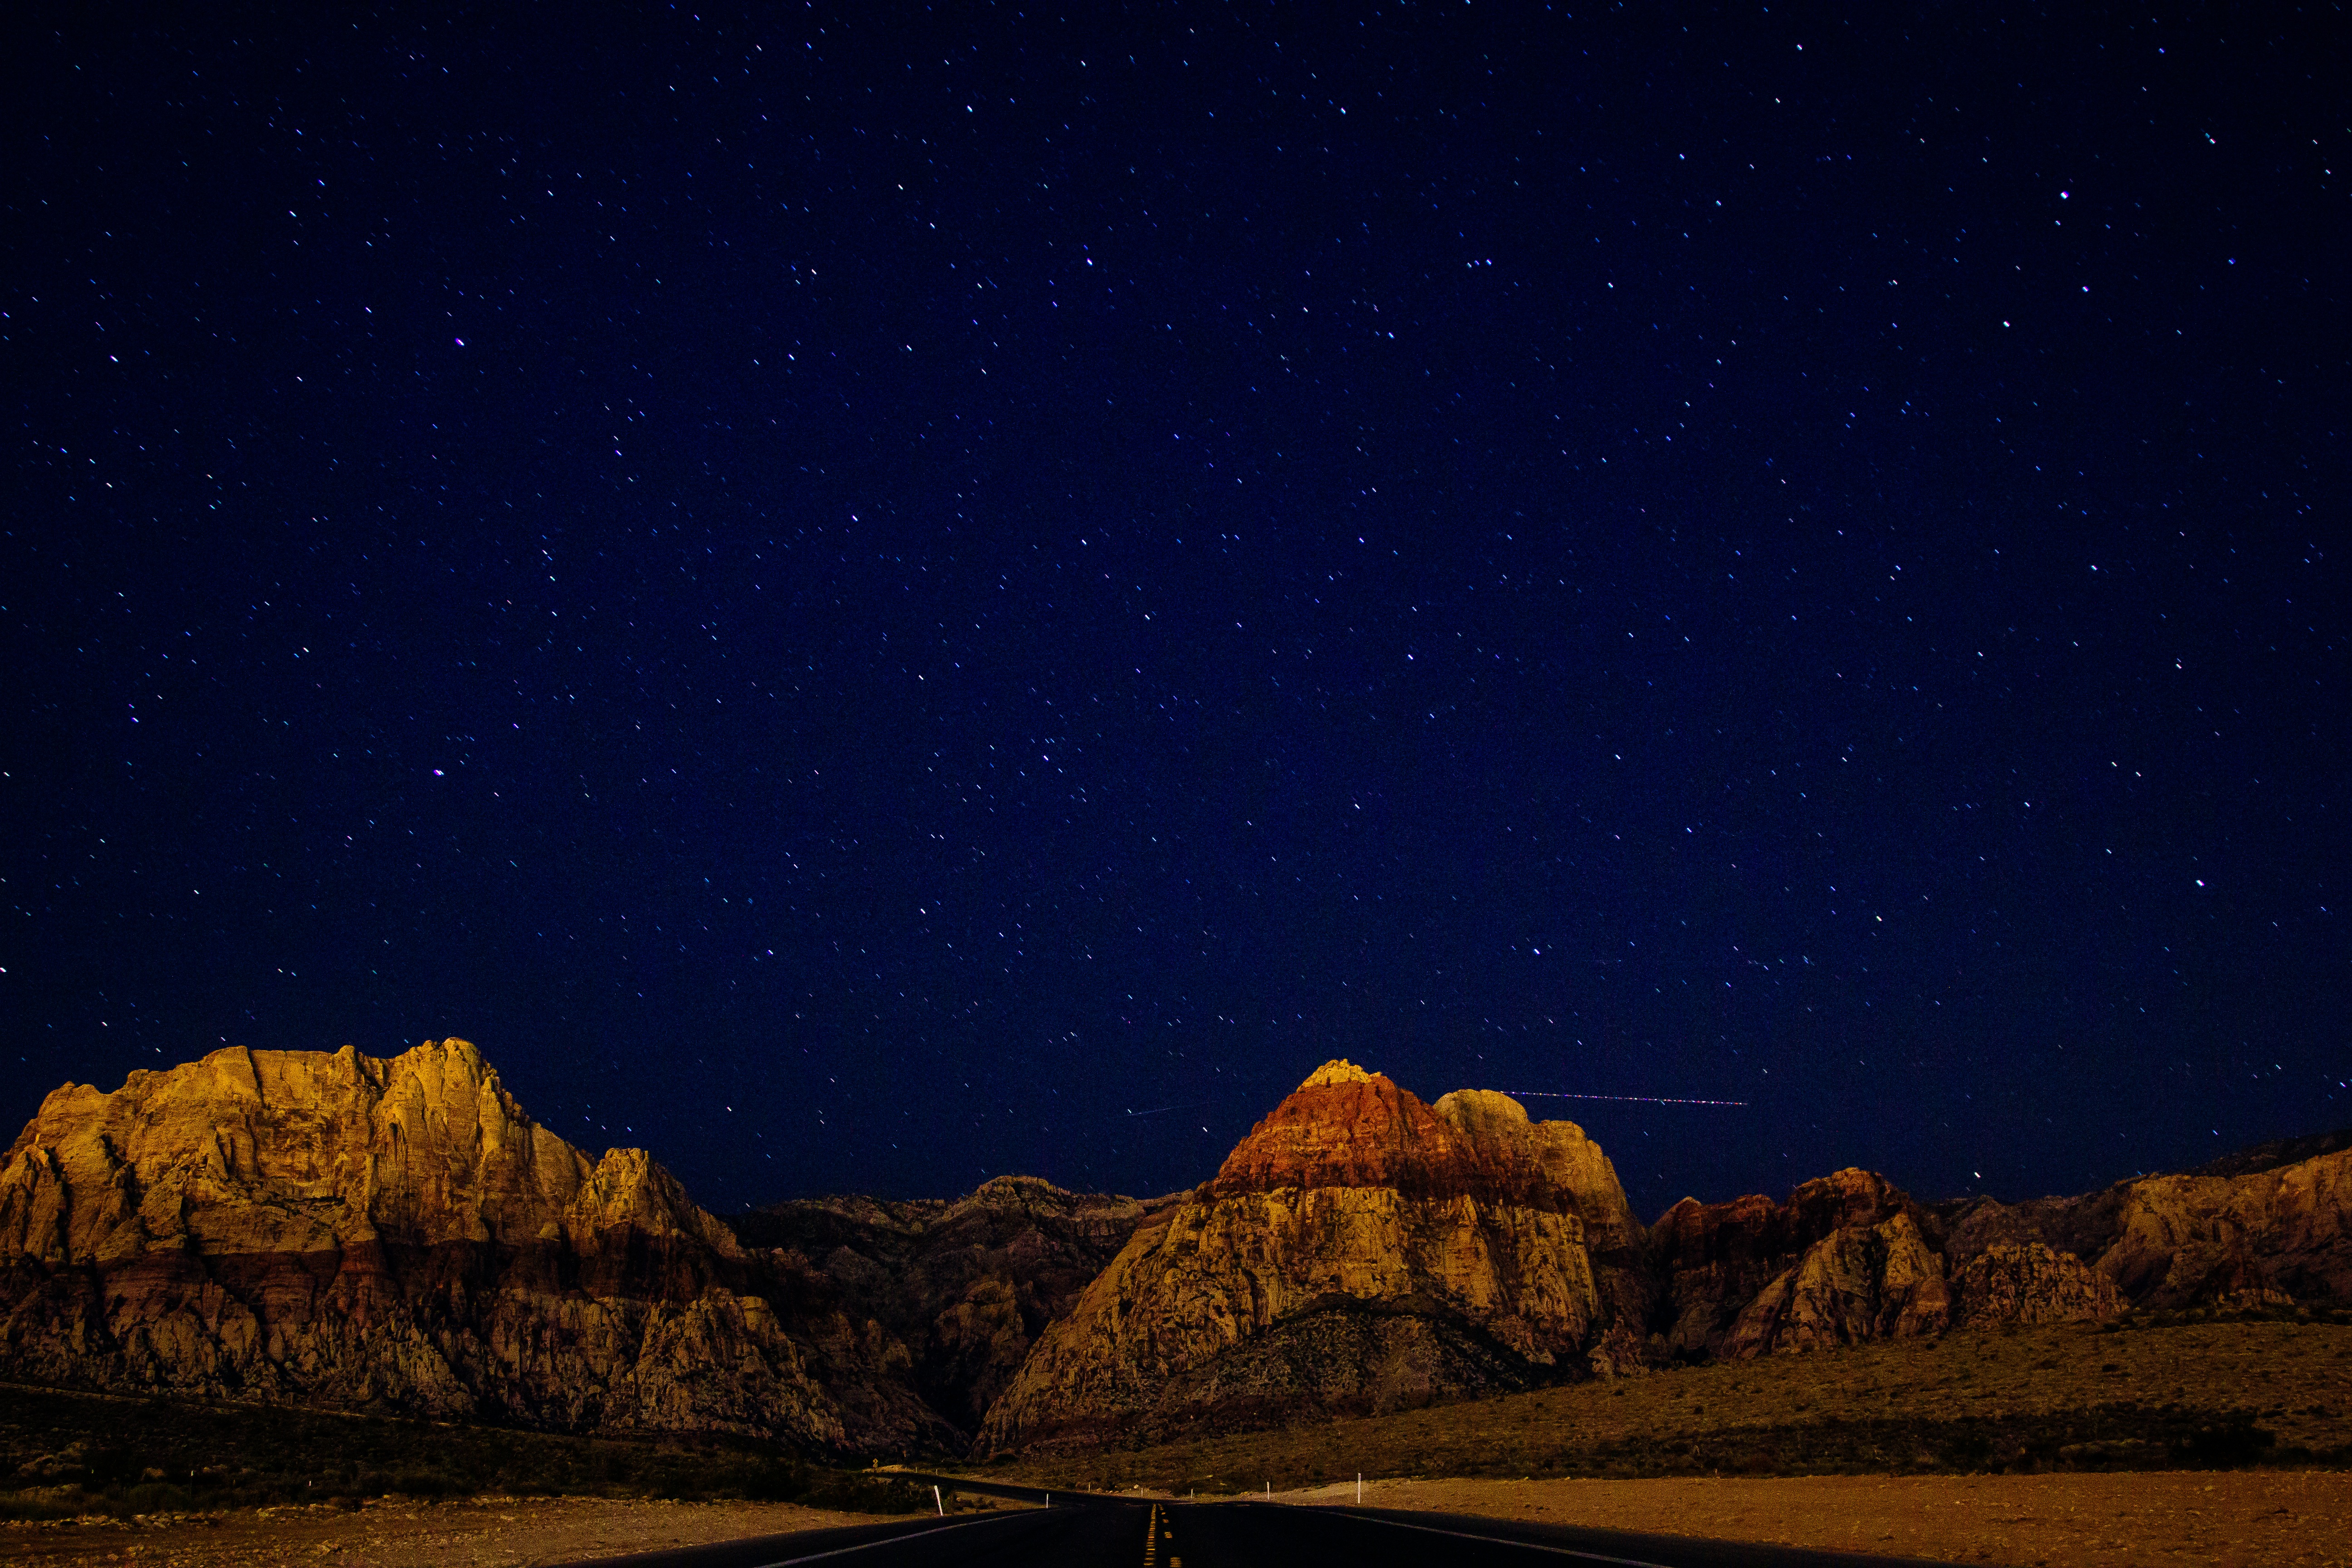
horizon, sky, night, star, desert, dawn, atmosphere, dusk, evening, darkness, moonlight, life, astronomy, mountains, stars, beauty, scene, astronomical object